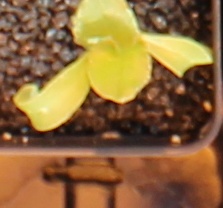
Label: Sugar beet